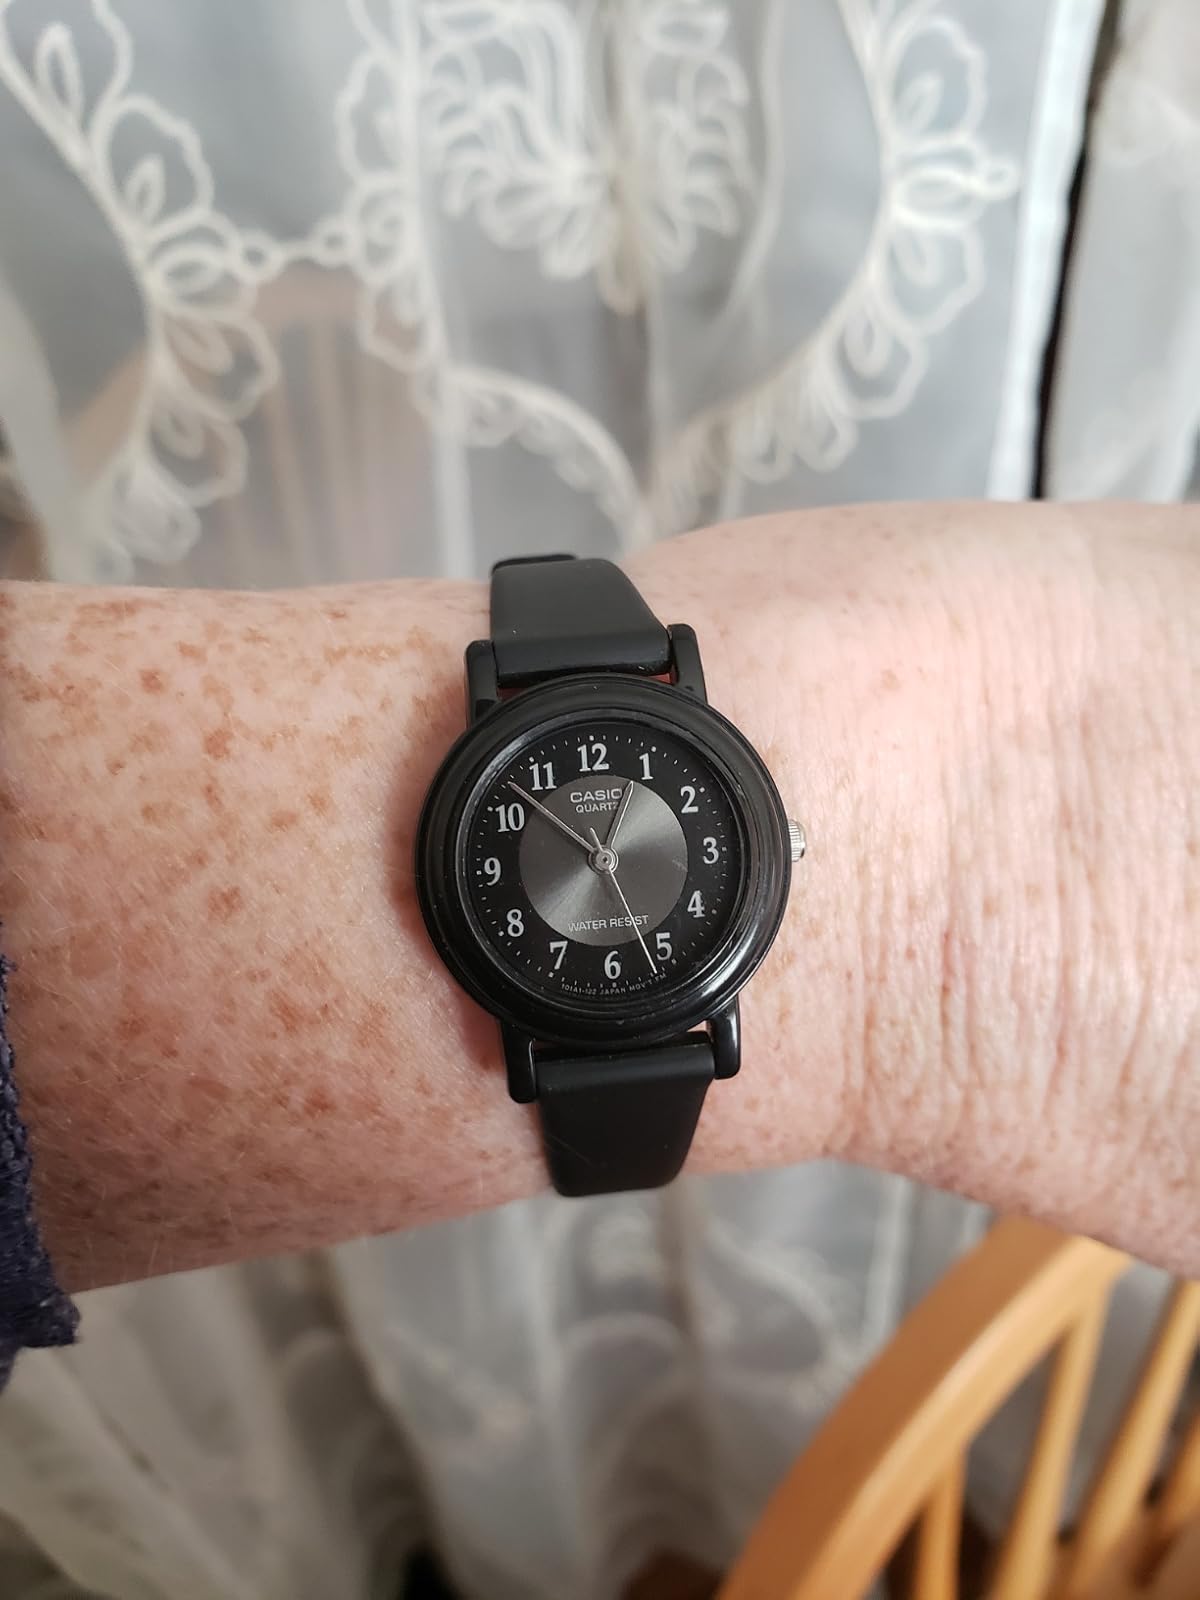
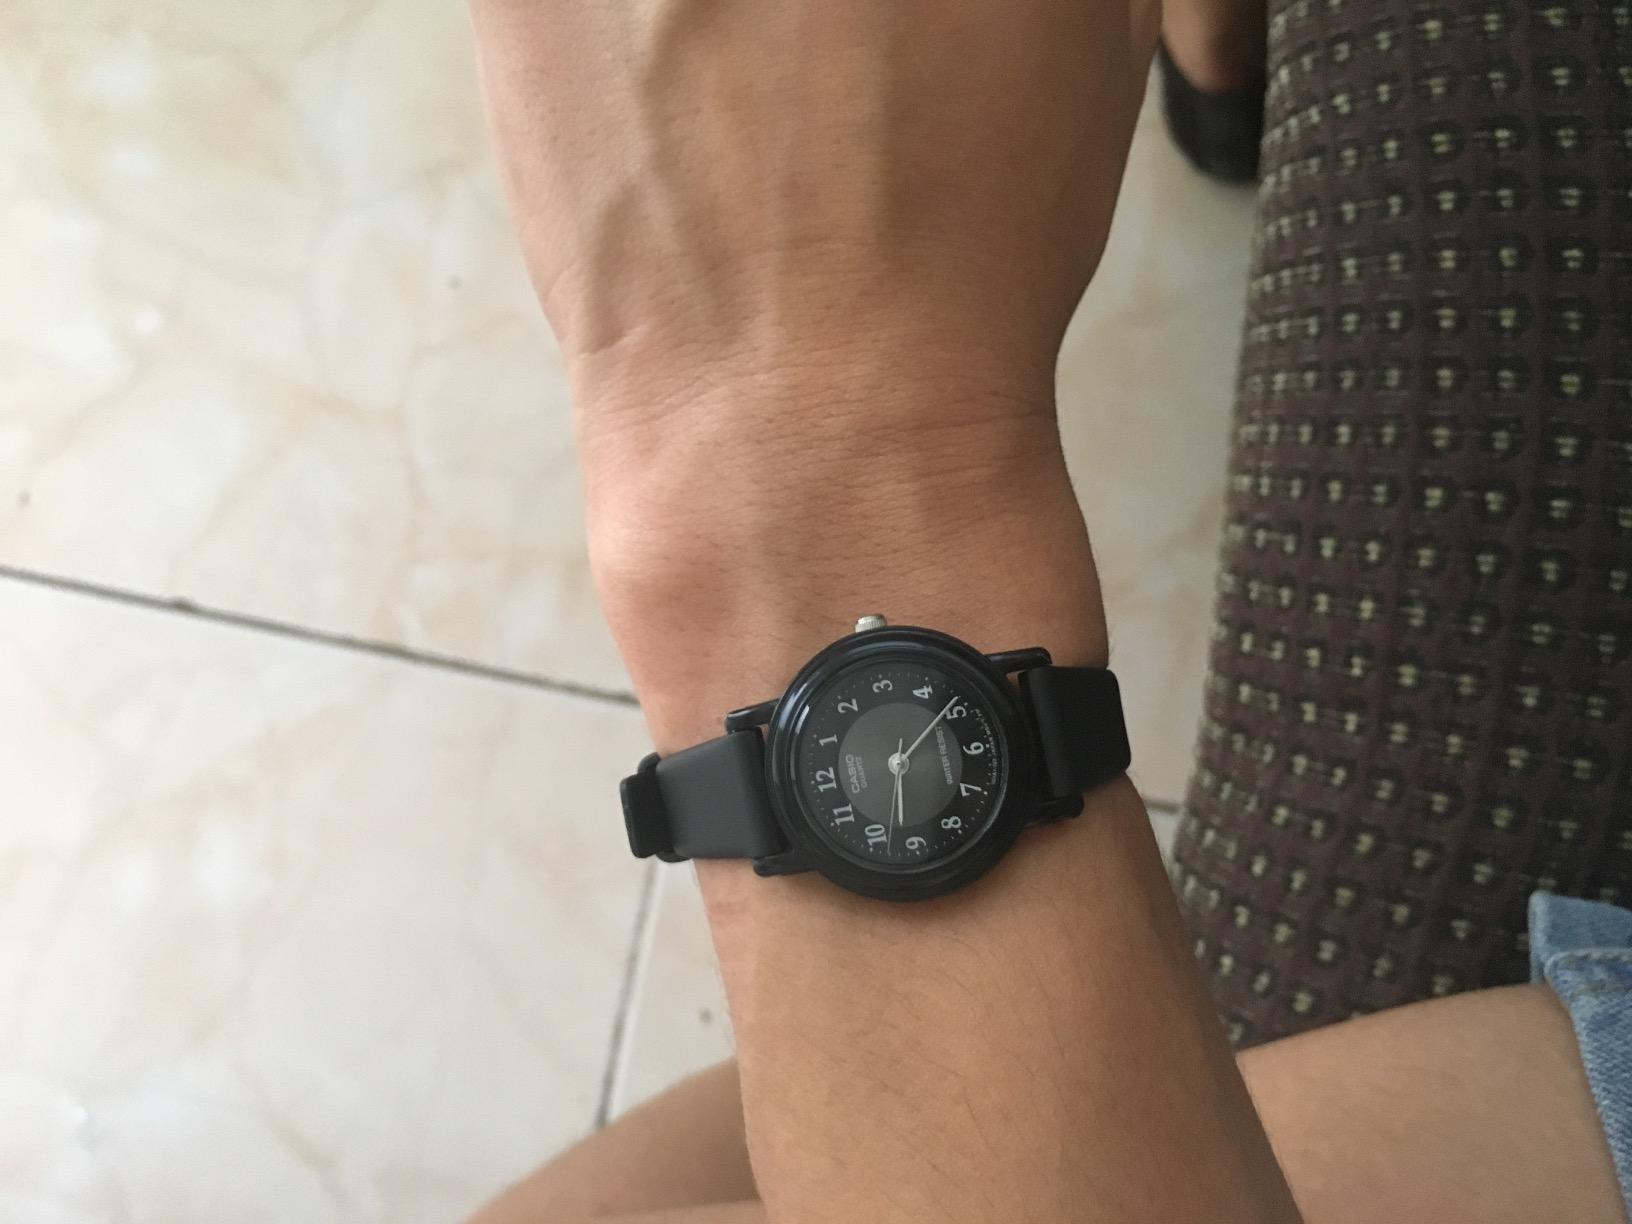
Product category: accessories_watch
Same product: yes